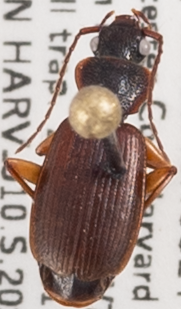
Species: Cymindis cribricollis
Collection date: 2021-06-23 04:00:00
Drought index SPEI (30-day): -0.114
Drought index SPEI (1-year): -1.28
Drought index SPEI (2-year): -1.928